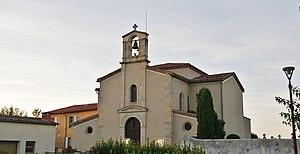
église Saint-Pierre de Mazières.
Montpinier est une commune française située dans le département du Tarn, en région Occitanie.